Beta Israel

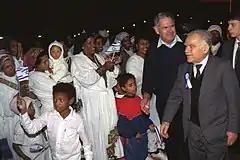
Israeli PM Yitzhak Shamir greets new immigrants from Ethiopia, 1991

In 1991, the Israeli authorities announced that the emigration of the Beta Israel to Israel was about to conclude, because almost all of the community had been evacuated. Nevertheless, thousands of other Ethiopians began leaving the northern region to take refuge in the government controlled capital, Addis Ababa, who were Jewish converts to Christianity and asking to immigrate to Israel. As a result, a new term arose which was used to refer to this group: "Falash Mura". The Falash Mura, who weren't part of the Beta Israel communities in Ethiopia, were not recognized as Jews by the Israeli authorities, and were therefore not initially allowed to immigrate to Israel, making them ineligible for Israeli citizenship under Israel's Law of Return.